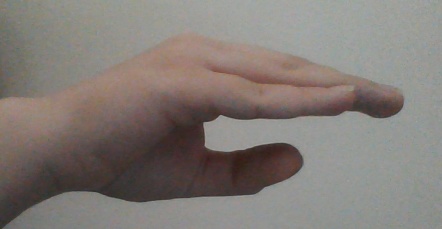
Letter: jeem